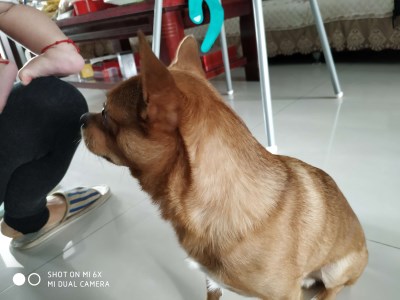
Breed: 3336-n000121-chinese_rural_dog